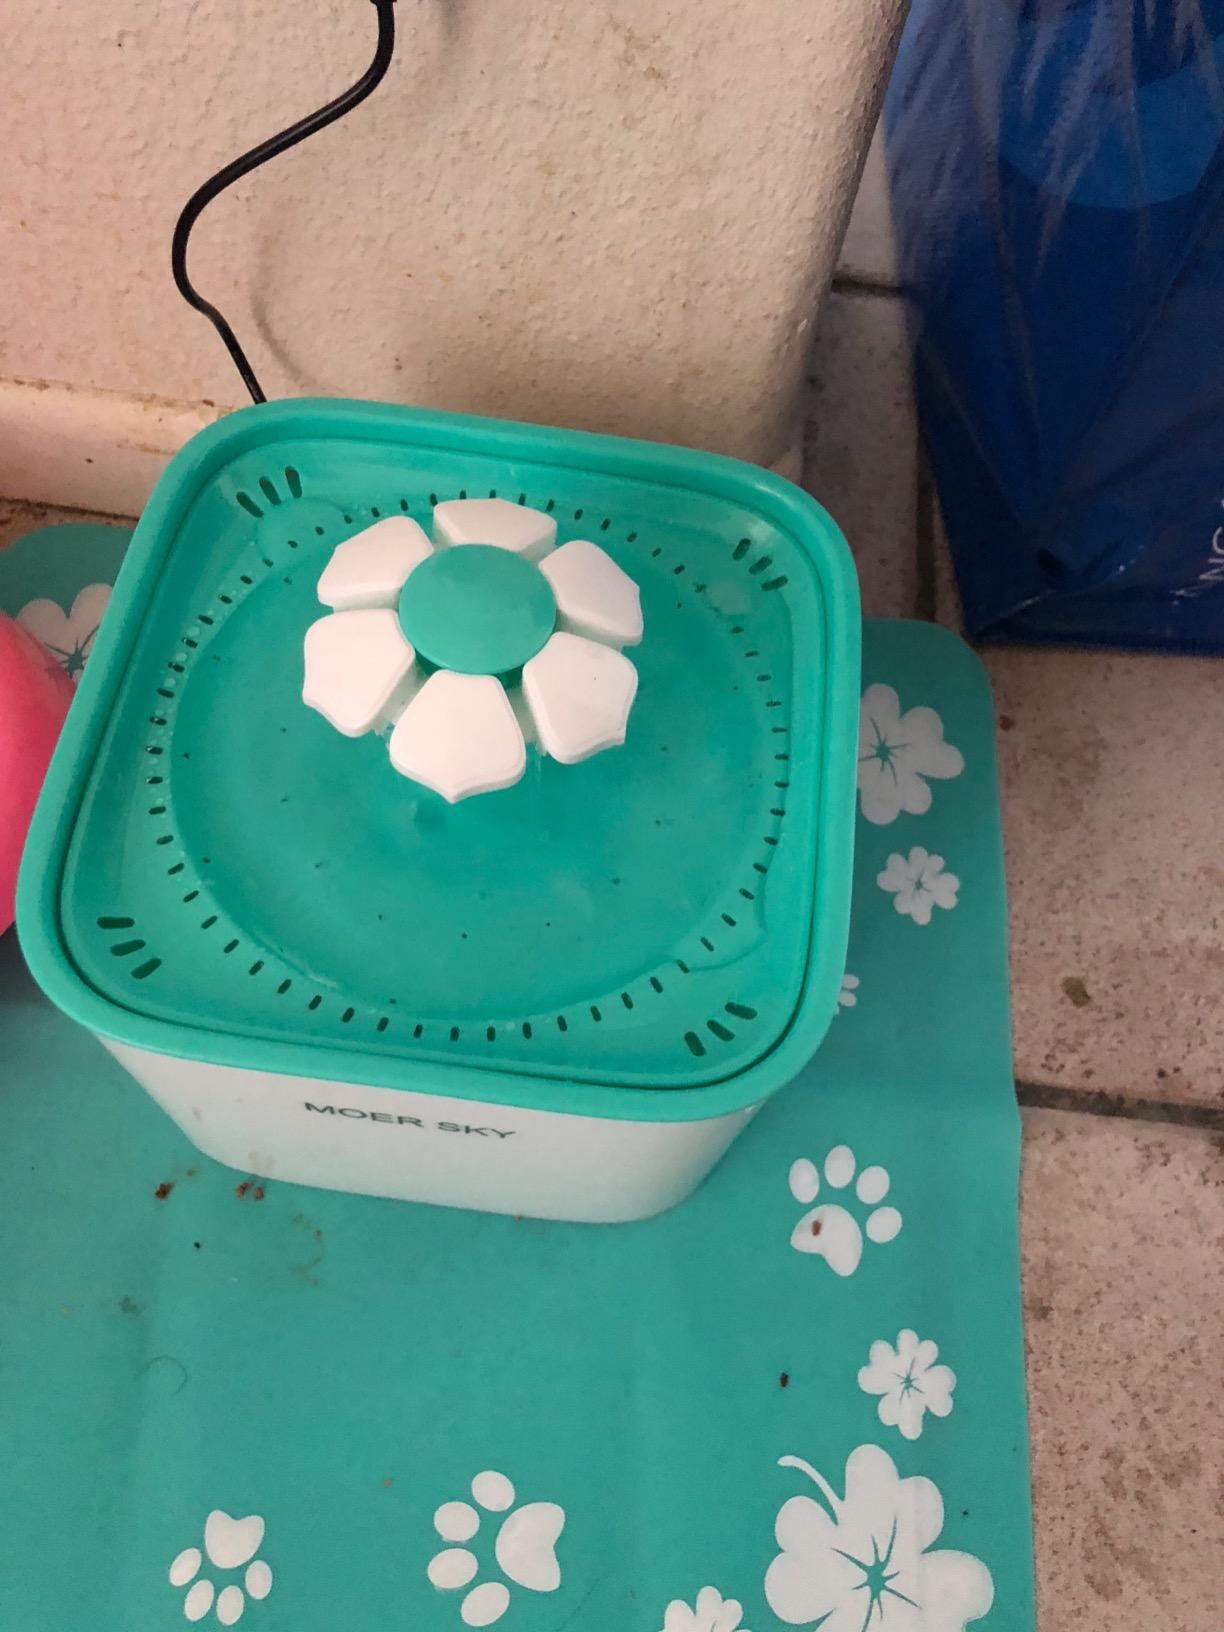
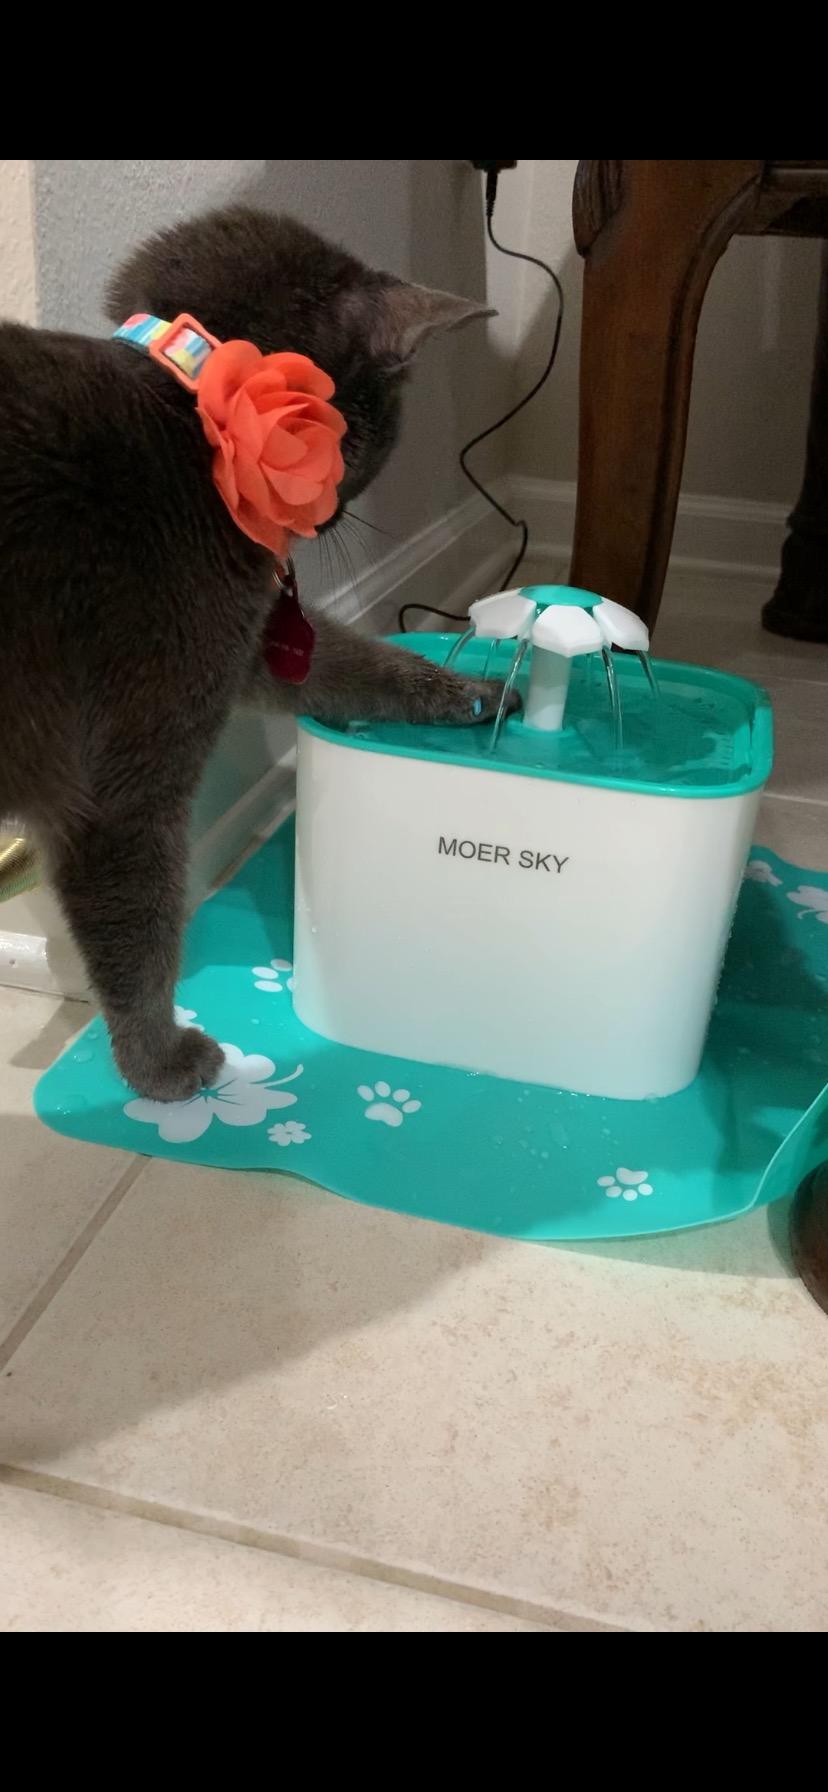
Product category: items_bowl
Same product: yes